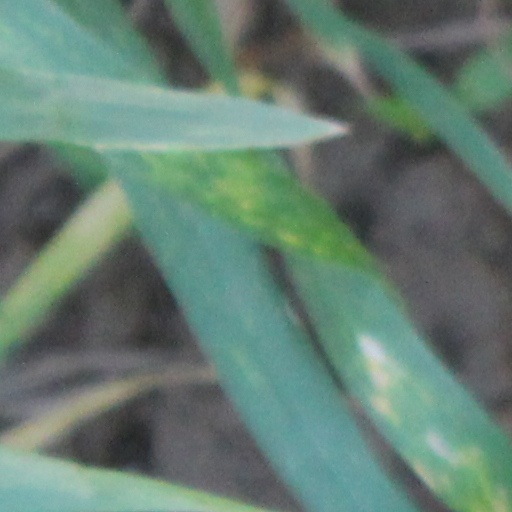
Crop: wheat